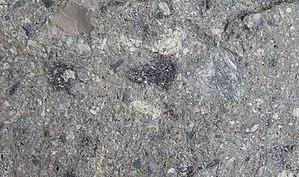
La suévite est une roche formée par l'impact d'une météorite sur Terre. Il s'agit d'une brèche d'impact présentant des fragments de la roche du socle liés dans une matrice clastique. Les divers fragments montrent différents degrés de métamorphisme selon leur origine dans les roches projetées ou remuées par l'impact.
L'astroblème du Nördlinger Ries est une dépression dans l'ouest de la Bavière, en Allemagne, située au nord du Danube, dans le district de Donau-Ries.